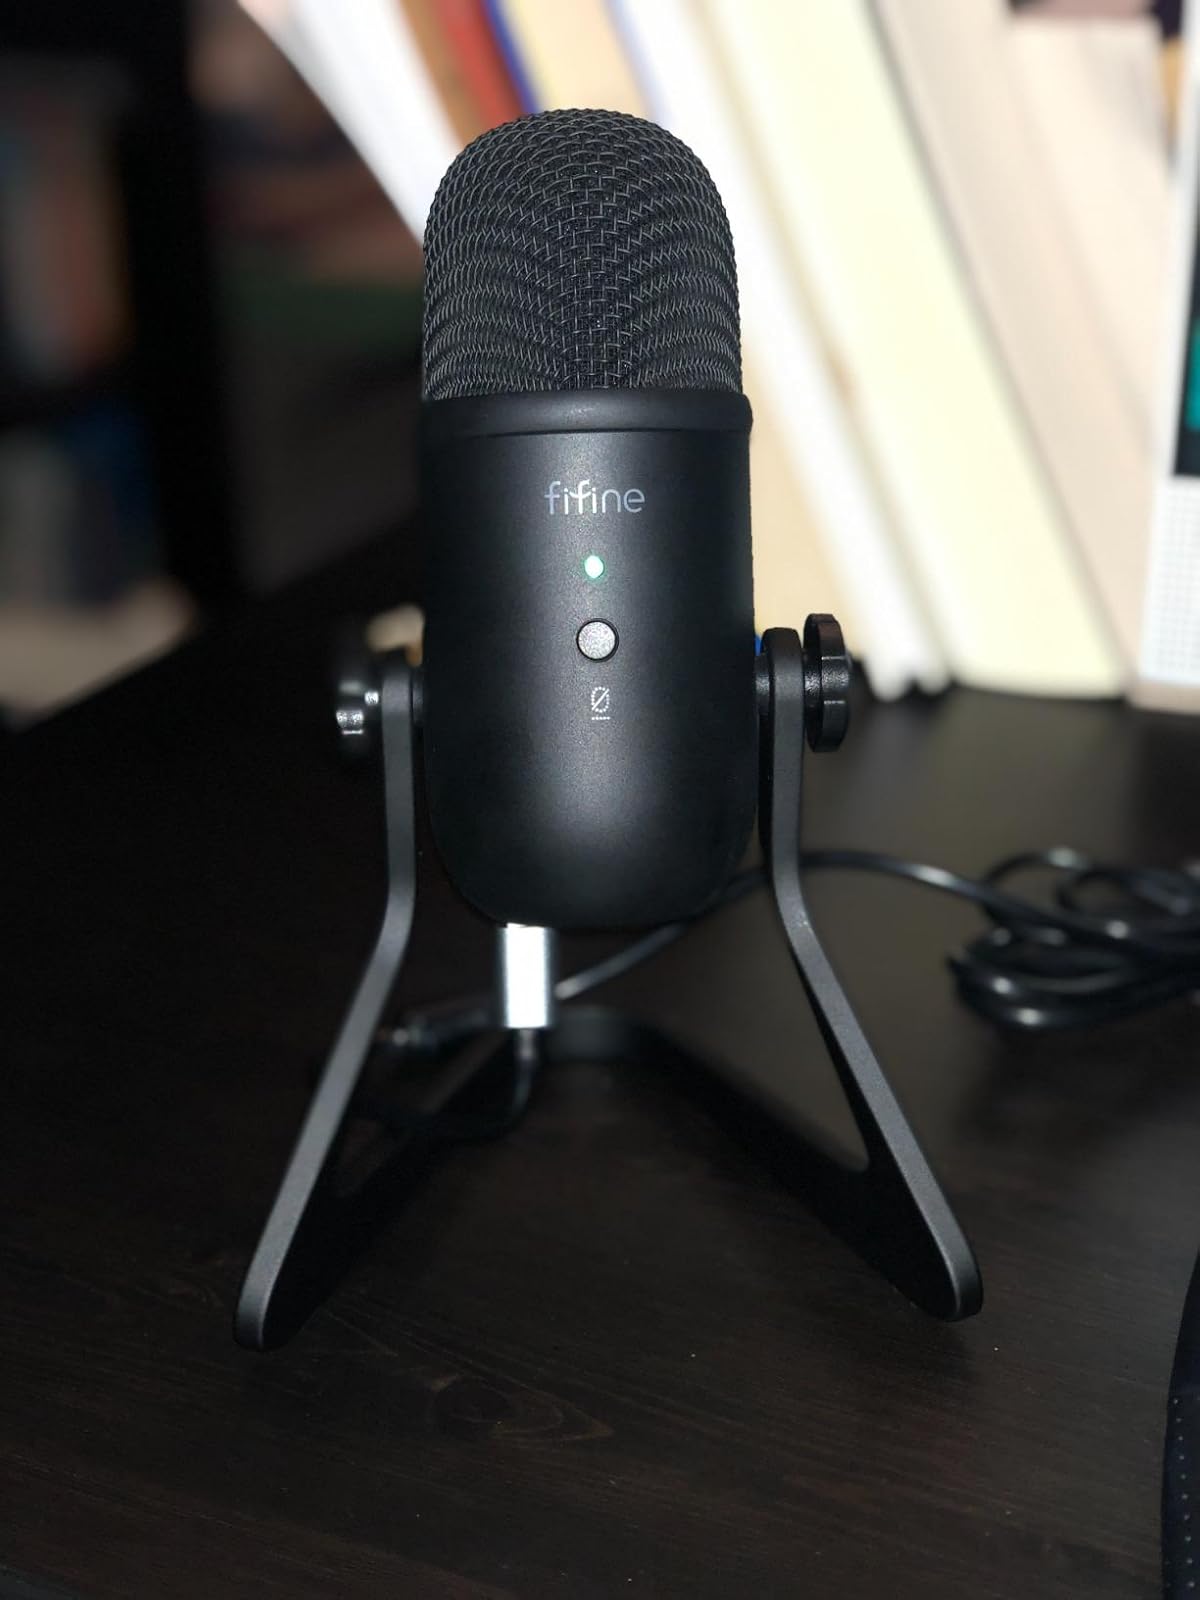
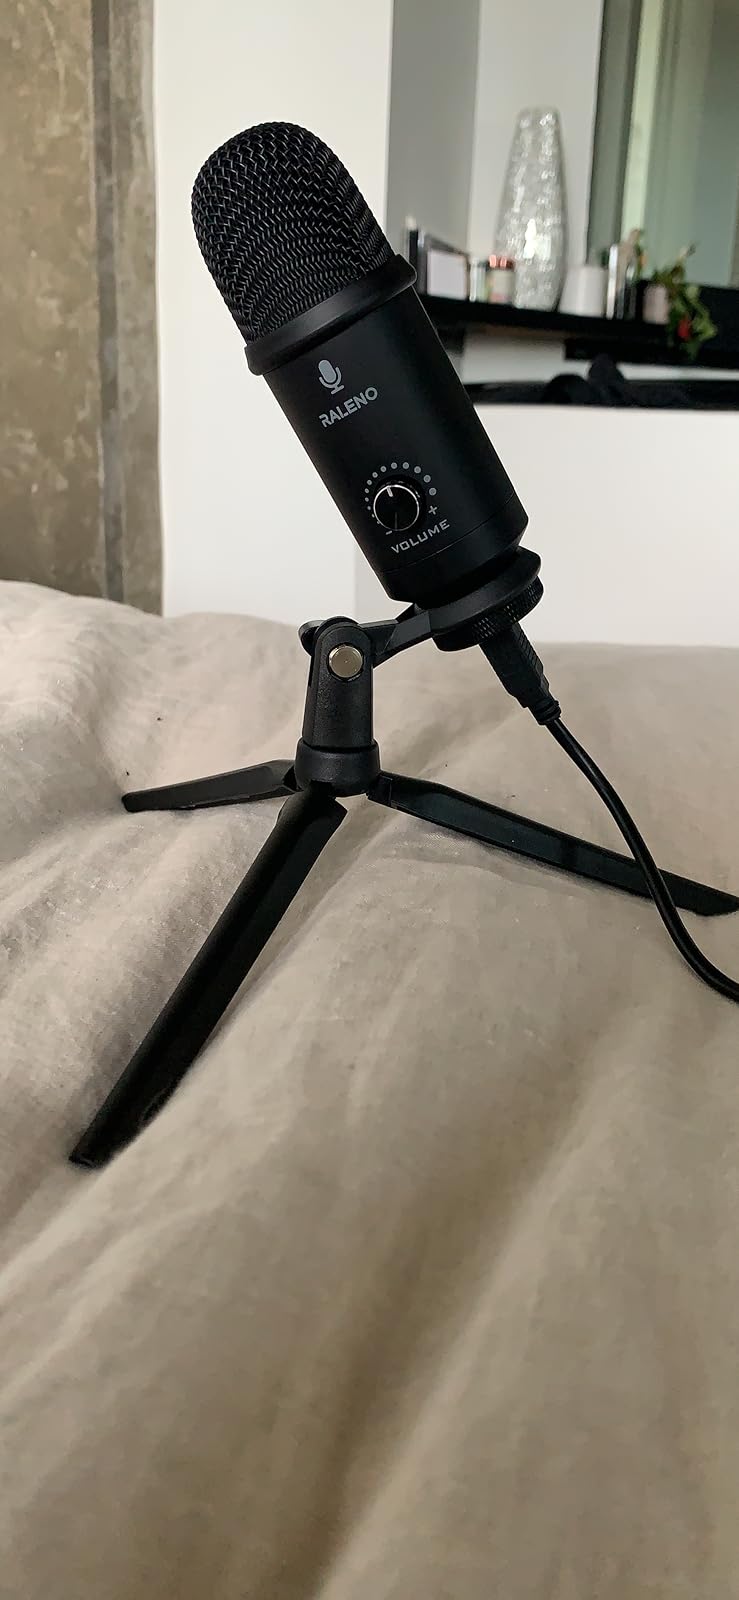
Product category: microphone
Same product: no